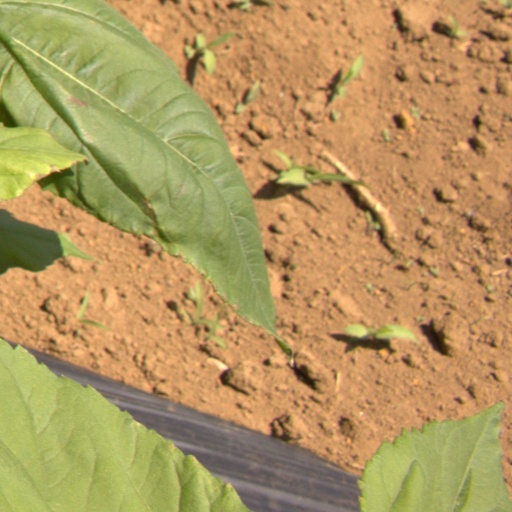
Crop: Jerusalem artichoke